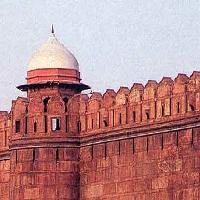
Weather: cloudy or overcast